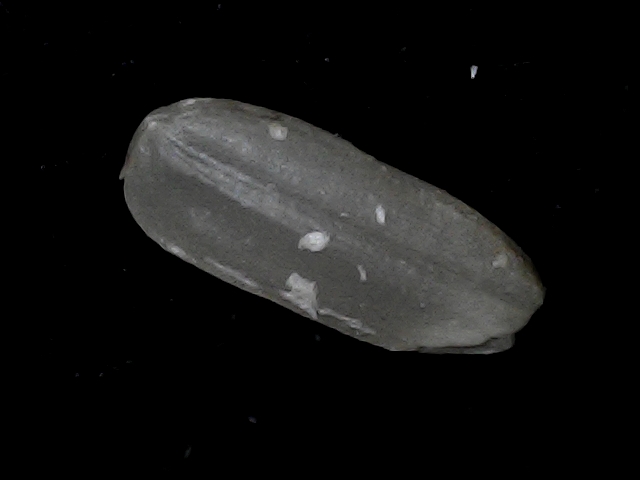
Rice variety: BD95